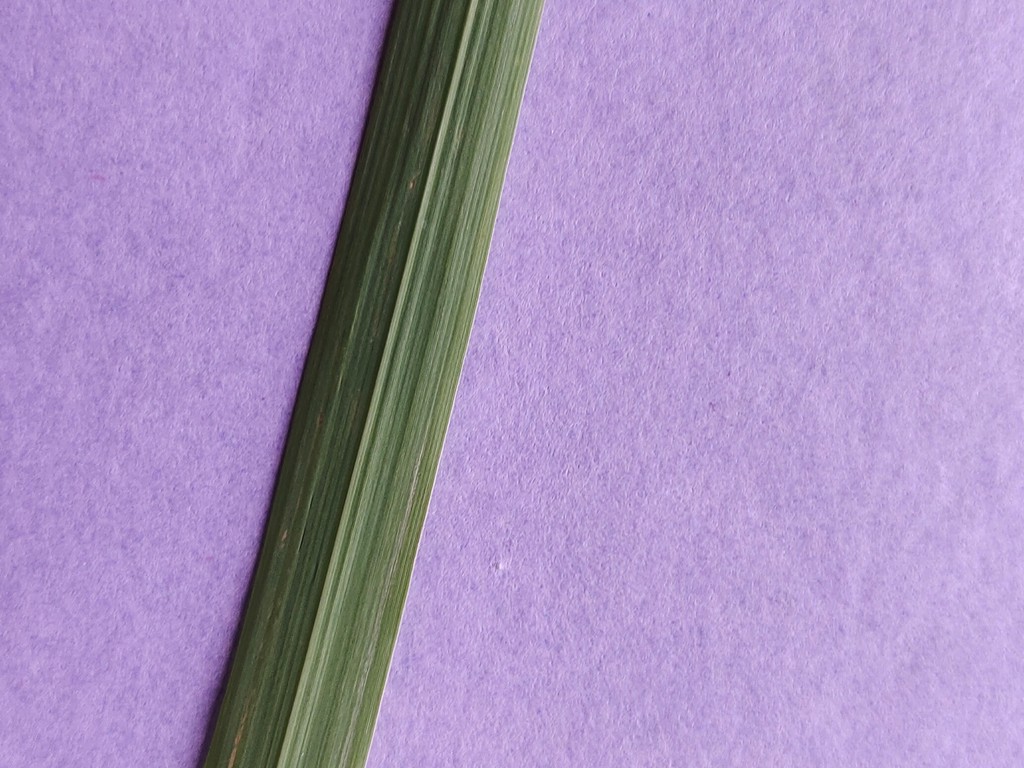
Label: Healthy